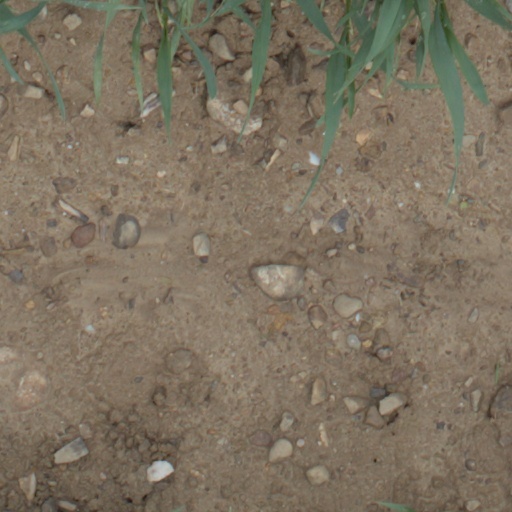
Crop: wheat